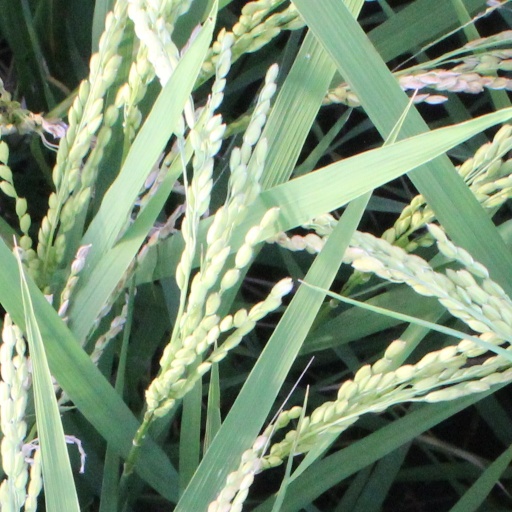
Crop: rice